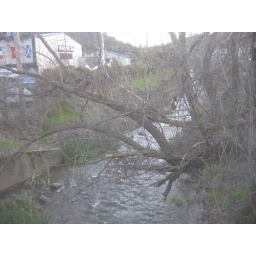
view out a bathroom window at the Motherlode Fair Grounds in Sonora, CA